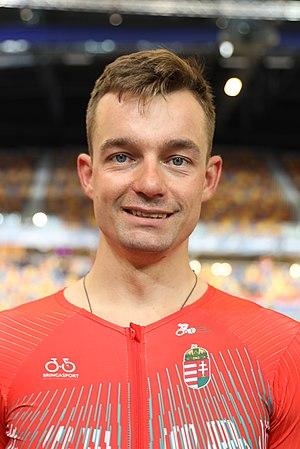
Krisztián Lovassy, né le 23 juin 1988 à Budapest, est un coureur cycliste hongrois, membre de l'équipe Epronex-BSS Oil.